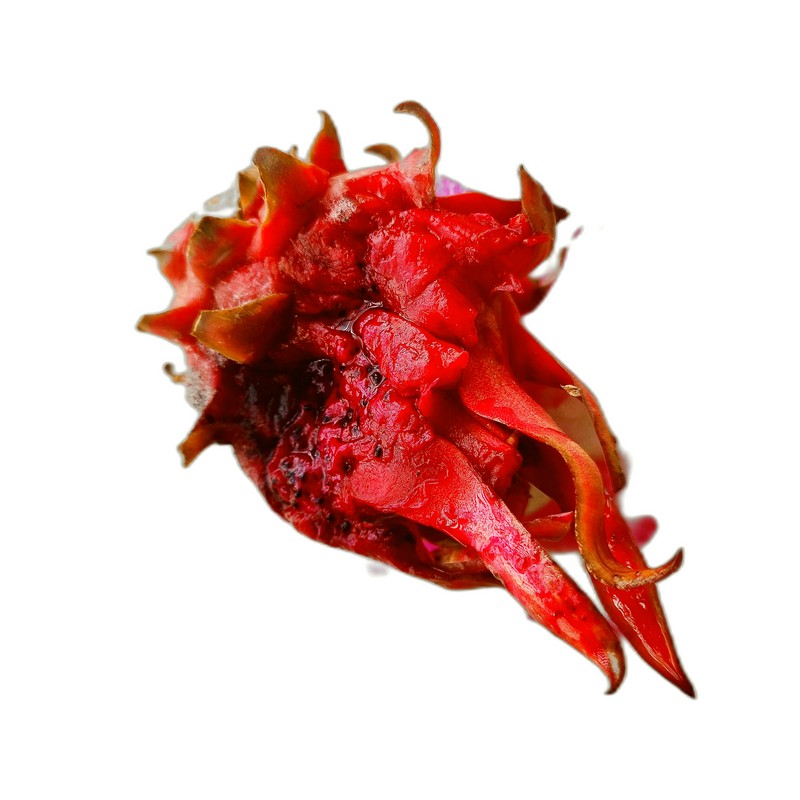
Label: Defect Dragon Fruit